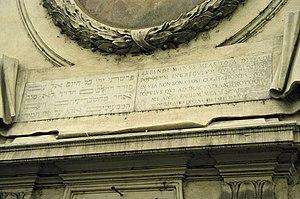
L'Église San Gregorio della Divina Pieta est une petite église de Rome située dans le Rione Sant'Angelo, à proximité de la Synagogue : elle est aussi appelée San Gregorio al Ponte dei Quattro Capi ou de Pons Judaeorum, du fait de la proximité avec le pont du même nom.